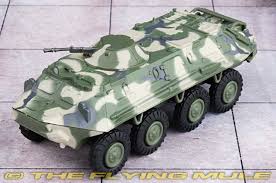
Label: BTR